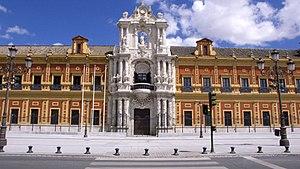
Leonardo de Figueroa est un architecte espagnol né à Utiel vers 1650 et décédé à Séville en 1730. Il construit plusieurs églises et couvents à Séville à la fin du XVIIᵉ siècle et au début du XVIIIᵉ siècle.